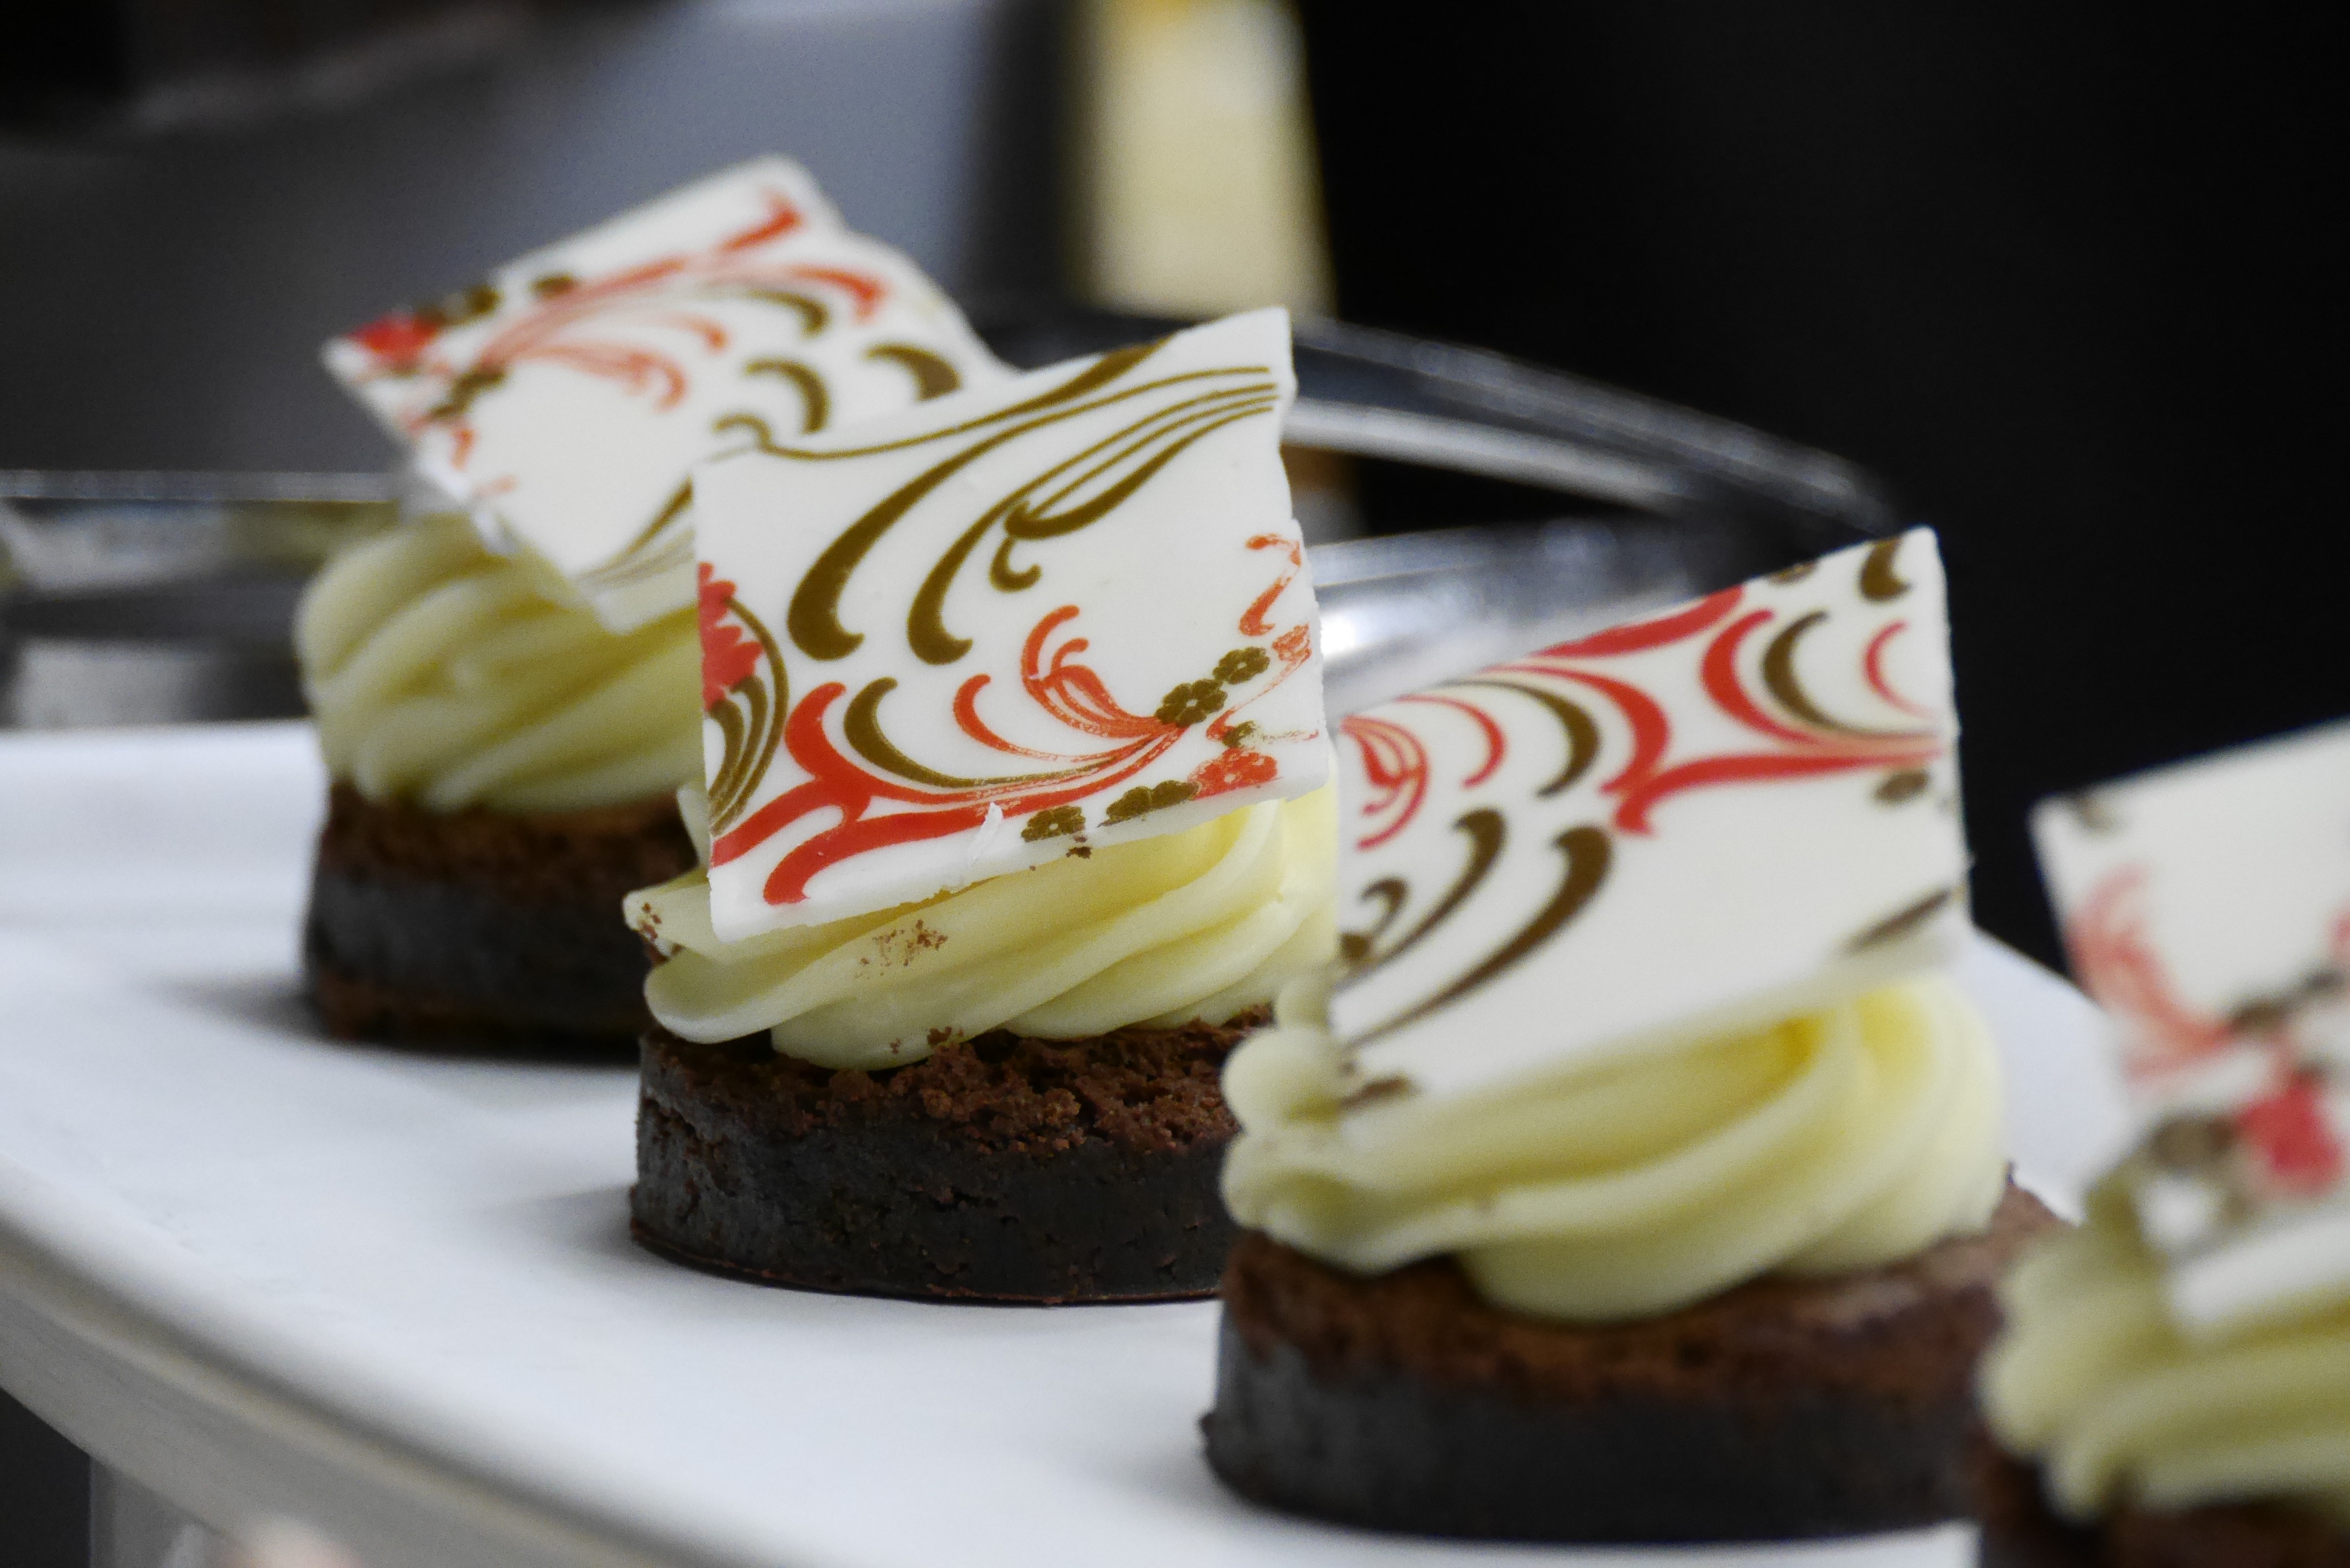
sweet, food, chocolate, cupcake, baking, close, dessert, delicious, cake, brand, icing, sweetness, flavor, nibble, calorie bomb, buttercream, confiserie